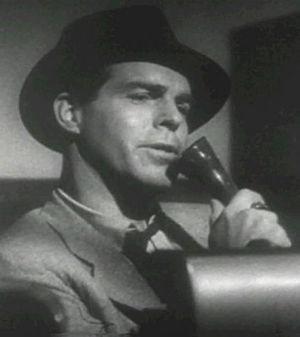
Fred MacMurray, de son vrai nom Fredrick Martin MacMurray, est un acteur et producteur américain né le 30 août 1908 à Kankakee, Illinois, mort le 5 novembre 1991 à Santa Monica.